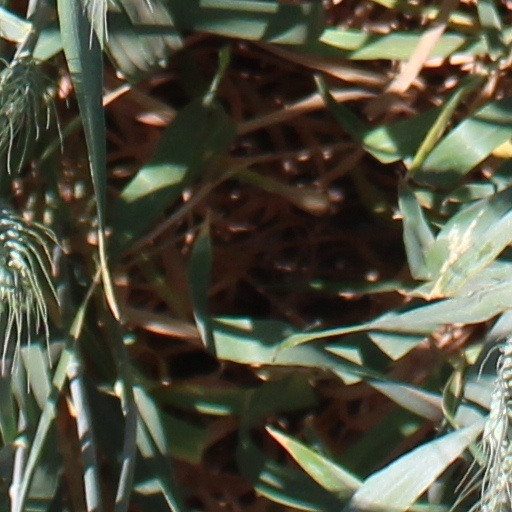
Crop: wheat